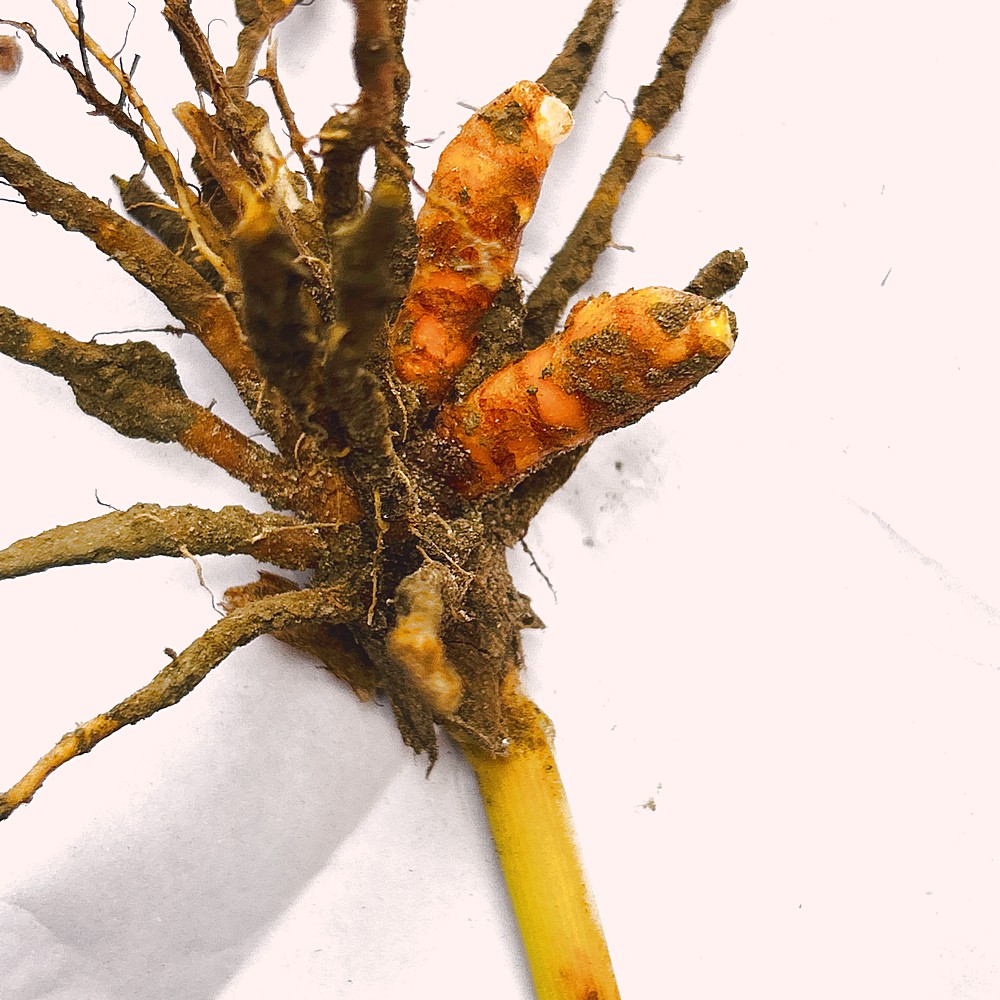
Label: Rhizome Healthy Root